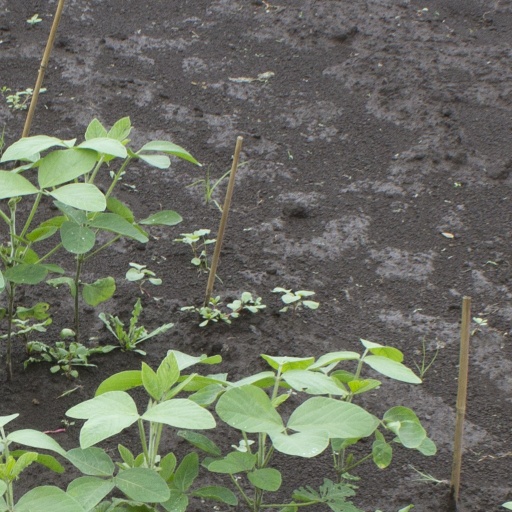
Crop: soybean